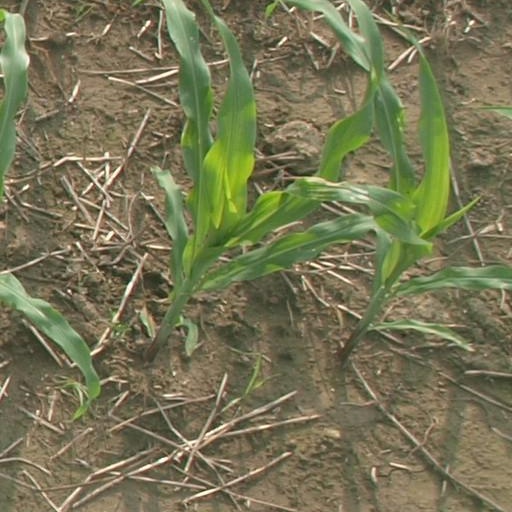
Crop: maize; corn